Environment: real
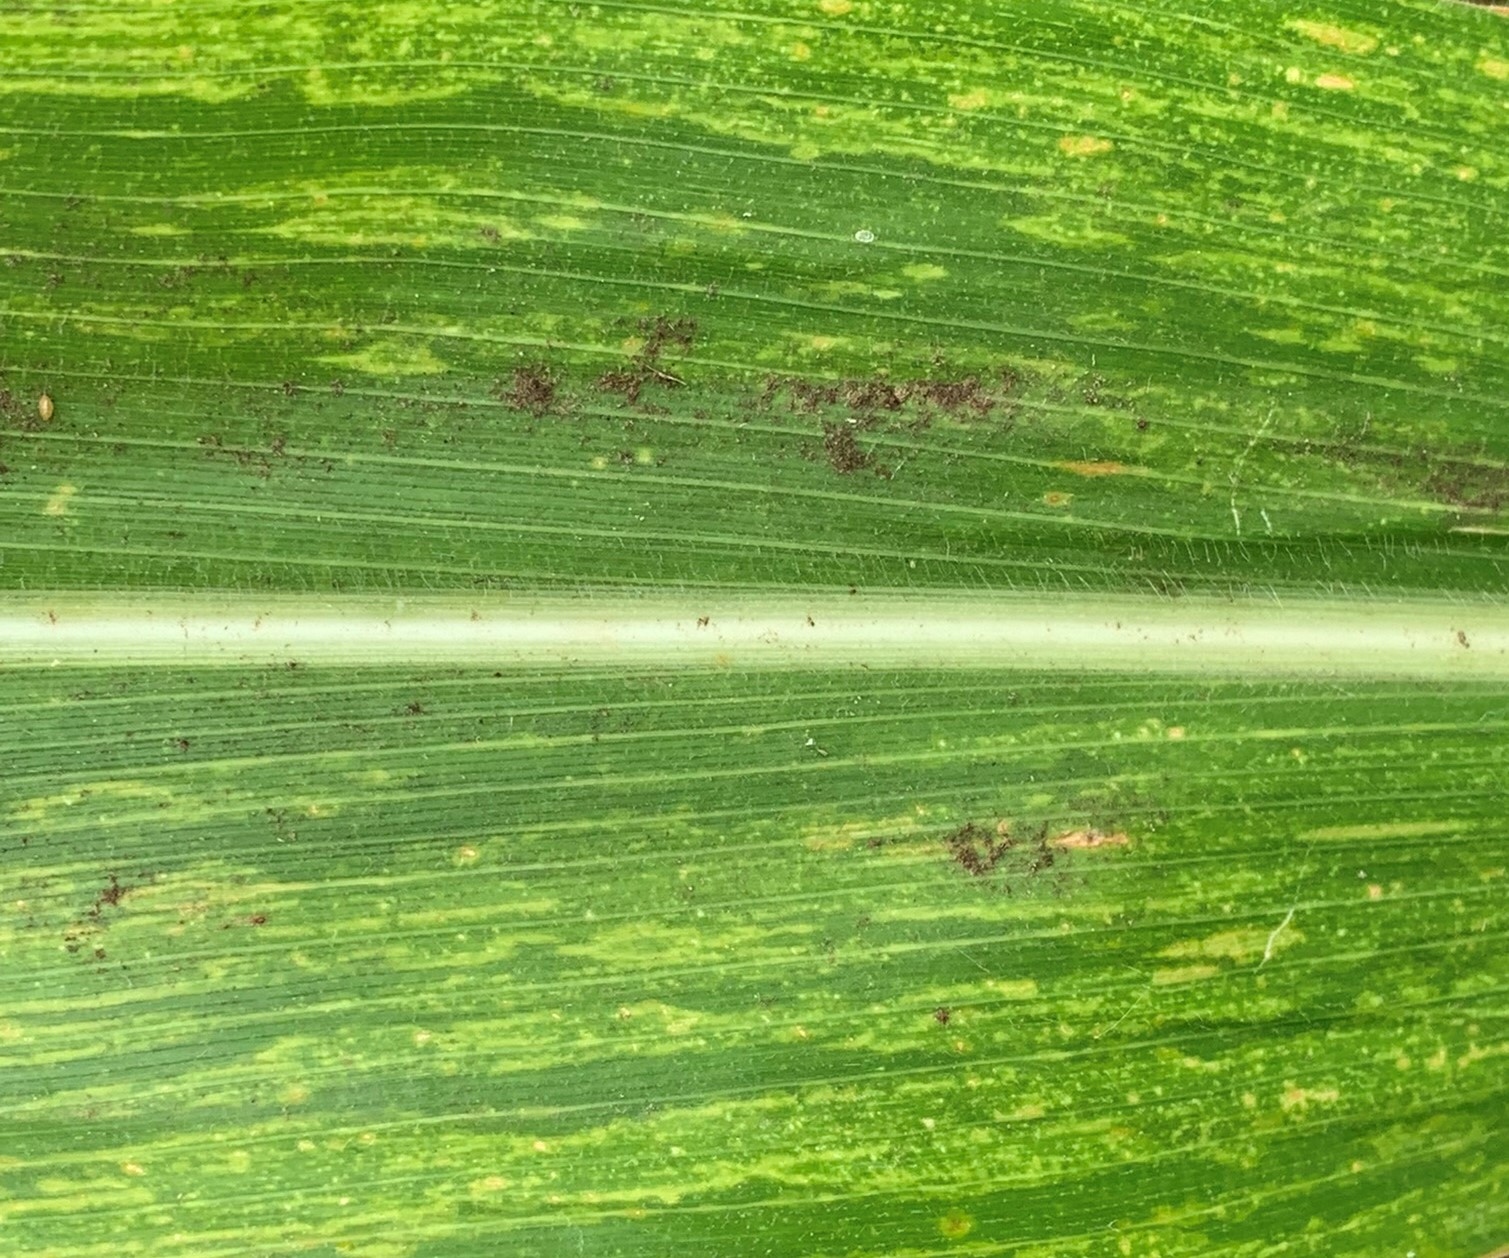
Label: lethal_necrosis